Leyte (province)

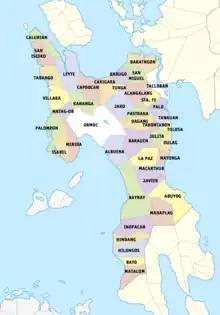
Political map of Leyte

Leyte covers a total area of , occupying the northern and central sections of Leyte Island in the Eastern Visayas region. The province is situated west of Samar Island, north of Southern Leyte, south of Biliran, and east of the Camotes Sea.